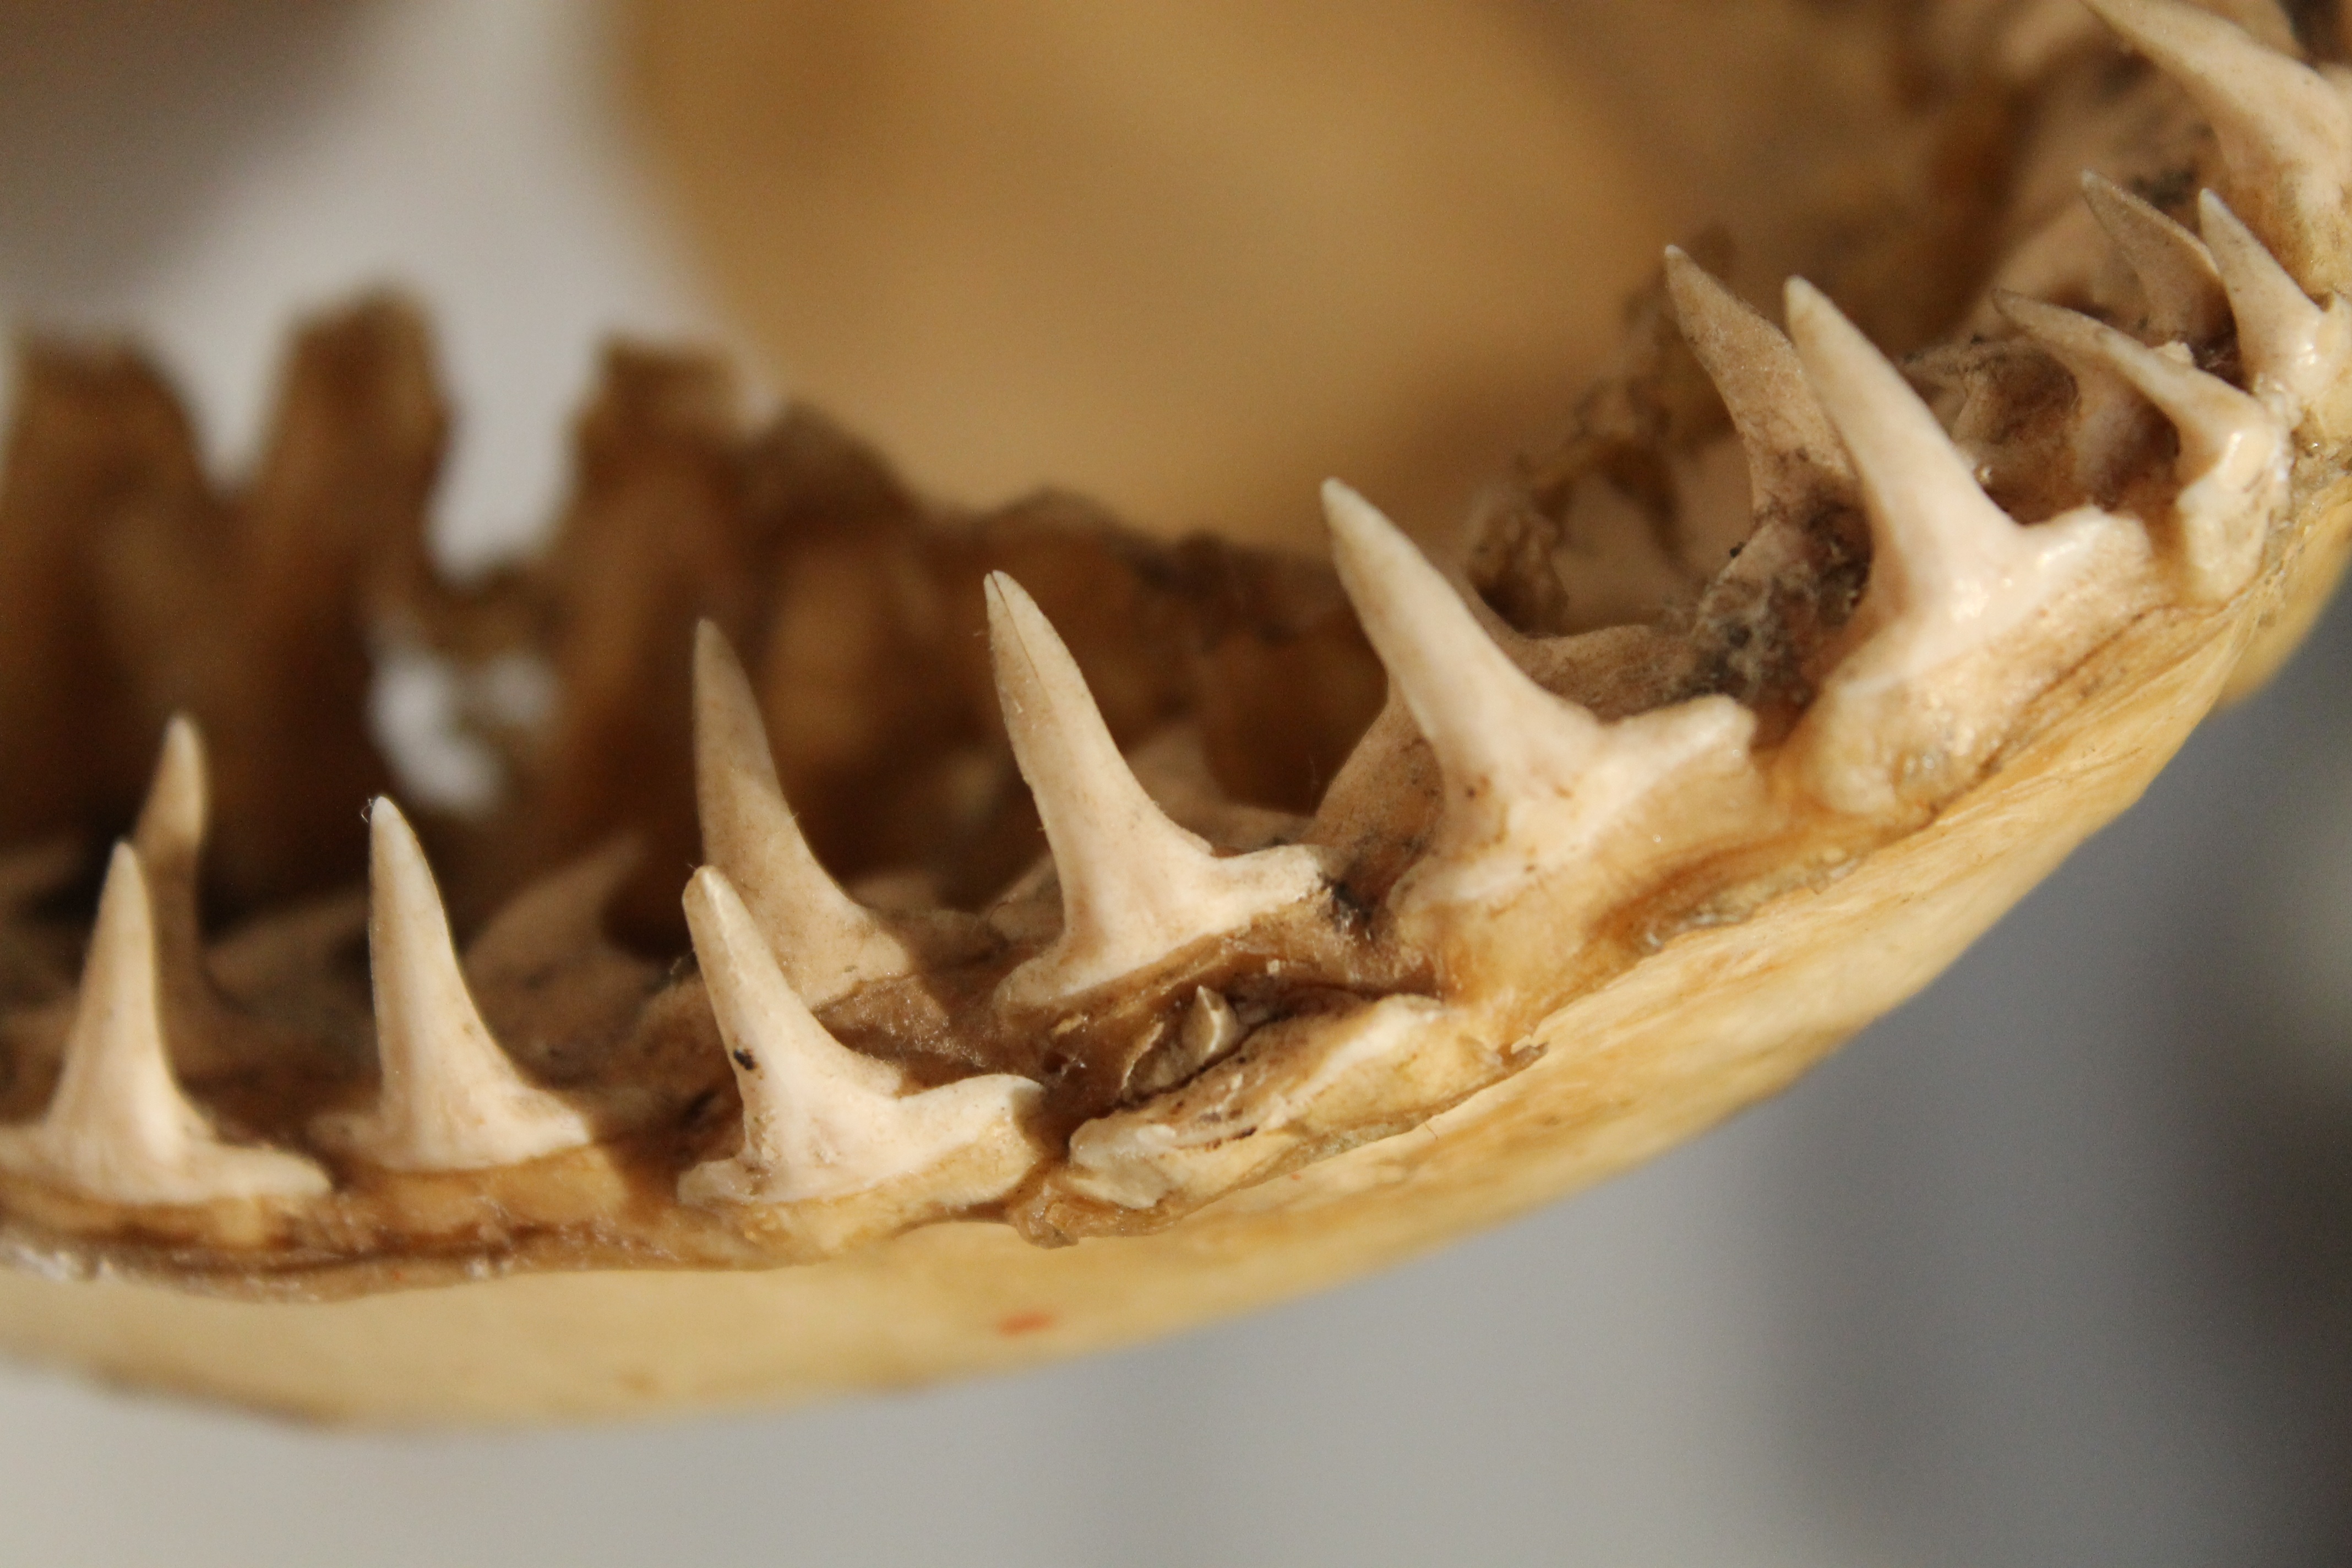
sea, water, ocean, animal, wildlife, wild, dish, food, produce, tropical, mushroom, aquatic, predator, fish, shark, mouth, close up, fear, marine, danger, creature, bones, teeth, species, dangerous, macro photography, bite, jaws, edible mushroom, shiitake, medicinal mushroom, agaricaceae